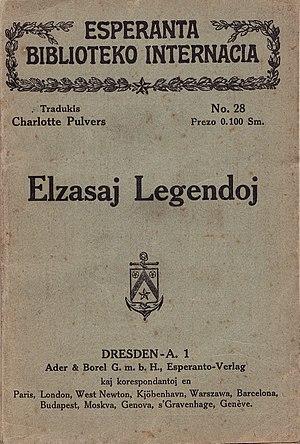
Charlotte Pulvers, ou Augusta Charlotte Pulvers de son nom complet est une femme de lettres espérantophone, née à Strasbourg le 14 septembre 1878, décédée le 13 décembre 1963 à Apeldoorn. De nationalité allemande à sa naissance, et après avoir vécu quelque temps en Suisse, elle s’établit aux Pays-Bas à partir de 1926 et sera naturalisée néerlandaise en 1947 alors qu’elle réside à Ermelo, dans la province de Gueldre où elle vit de ses rentes.
Elzasaj Legendoj est un recueil de légendes alsaciennes, l'Alsace étant une région qui, au moment de sa publication en 1914, était encore une province de l'Allemagne. Charlotte Pulvers recueillit et traduisit ces légendes entre 1911 et 1912. Une seconde édition révisée parut en 1924 dans la série Esperanta Biblioteko Internacia en tant que numéro 28. Les éditions ont été publiées respectivement par Ader & Borel pour la première et par coédition de Espéranto-Verlag Ellersiek et Möller & Borel, pour la seconde.